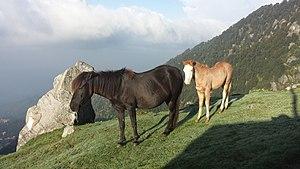
Le Spiti est le plus petit des poneys de l'Inde. Originaire de l'Himachal Pradesh, dans le Nord du pays, il tient son nom de la rivière Spiti. La variété propre au district de Kinnaur est nommée localement Chamurthi ou Chummarti. Haut d'environ 1,30 m, ce poney de montagne présente une tête lourde ainsi que des crins et des fanons fournis, et une robe aux caractères primitifs. La menace d'extinction pousse le gouvernement indien à engager des mesures de protection de la race dans les années 1980. Le Spiti reste néanmoins rare. La race est menacée, en raison d’une diversité génétique réduite et de mauvaises pratiques de sélection.